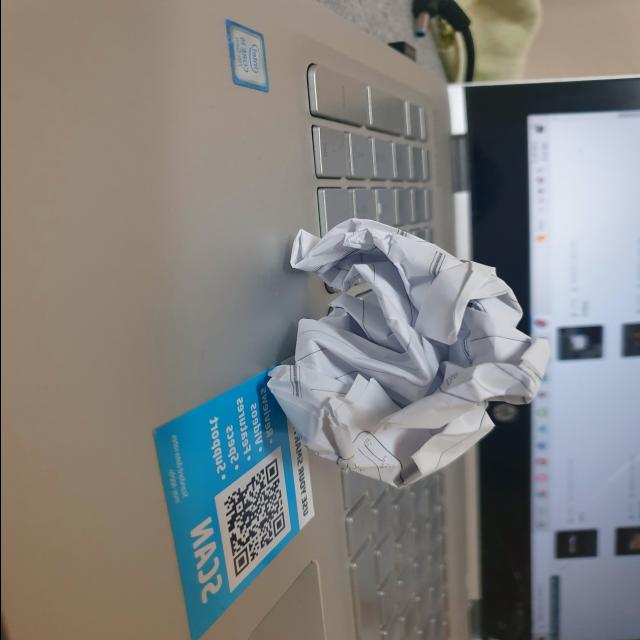
Label: tissues